Dome

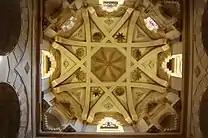
Crossed-arch dome (Cordoba Mosque)

Also called "domical vaults" (a term sometimes also applied to sail vaults), "polygonal domes", "coved domes", "gored domes", "segmental domes" (a term sometimes also used for saucer domes), "paneled vaults", or "pavilion vaults", these are domes that maintain a polygonal shape in their horizontal cross section. The component curved surfaces of these vaults are called "severies", "webs", or "cells". The earliest known examples date to the first century BC, such as the Tabularium of Rome from 78 BC. Others include the Baths of Antoninus in Carthage (145–160) and the Palatine Chapel at Aachen (13th – 14th century). The most famous example is the Renaissance octagonal dome of Filippo Brunelleschi over the Florence Cathedral. Thomas Jefferson, the third president of the United States, installed an octagonal dome above the West front of his plantation house, Monticello.